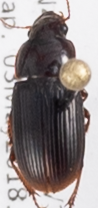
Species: Harpalus desertus
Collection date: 2018-05-03
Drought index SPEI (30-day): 1.23
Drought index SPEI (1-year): -0.482
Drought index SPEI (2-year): -0.3